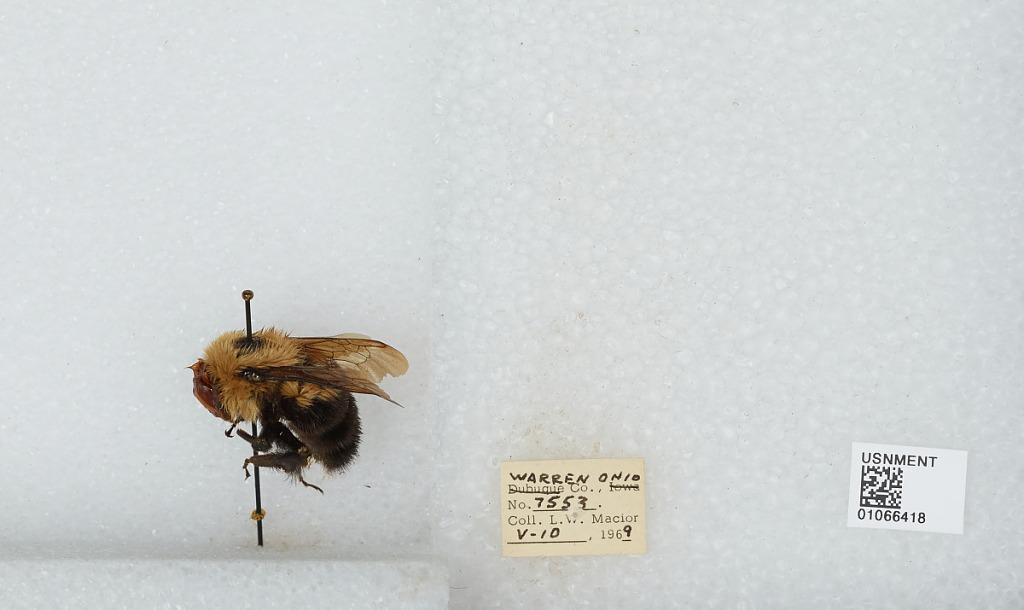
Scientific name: Bombus (Pyrobombus) bimaculatus Cresson
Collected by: L. Macior
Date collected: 1969-5-10
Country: United States
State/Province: Ohio
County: Warren
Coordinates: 39.4242, -84.1856